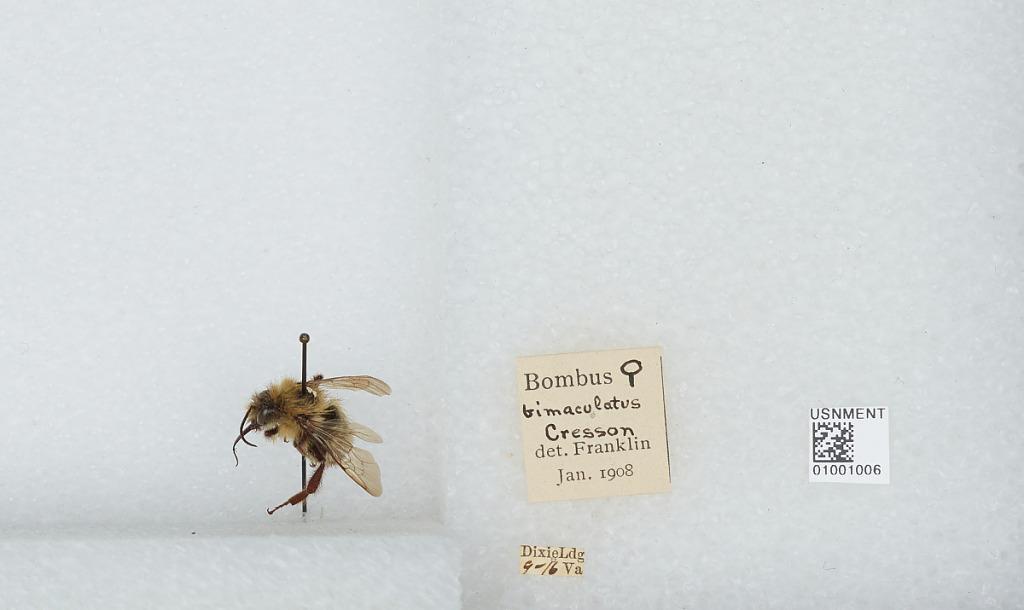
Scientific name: Bombus (Pyrobombus) bimaculatus Cresson
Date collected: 1916-9-
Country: United States
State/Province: Virginia
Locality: Dixie Landing
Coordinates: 37.7815, -78.2356
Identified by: Franklin